The Twelve Caesars

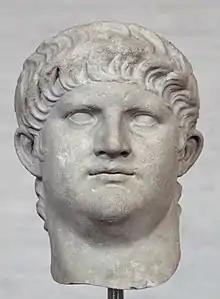
Bust of Nero

Claudius (full name: Tiberius Claudius Caesar Augustus Germanicus) was the grandson of Mark Antony, brother of Germanicus, and the uncle of Caligula. He was descended from both the Julian and the Claudian clans, as was Caligula. He was about 50 years old at the time of Caligula's murder. He never held public office until late in his life, mainly due to his family's concerns as to his health and mental abilities. Suetonius has much to say about Claudius' apparent disabilities, and how the imperial family viewed them, in the "Life of Augustus".